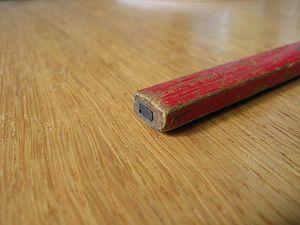
Crayon de charpentier
Un crayon est un instrument de dessin et d'écriture. Il est constitué d'une petite baguette de bois servant de gaine à une mine de la même longueur, l'extrémité de la baguette étant parfois recouverte d'une gomme à effacer. Lorsque la mine est usée, on taille le bois en maintenant la forme conique de l’extrémité, de manière à dégager une nouvelle longueur de mine, au moyen d’un canif ou d’un taille-crayon ou d'un bouton à retour sur le portemine.